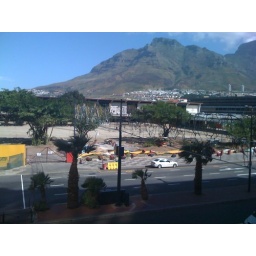
The wall at the Cape Town Station building site has been blown over by crazy wind